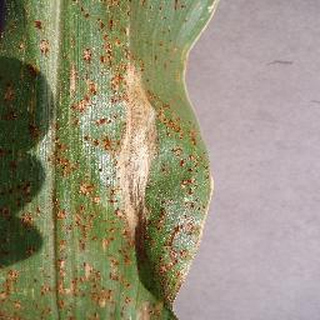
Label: corn_northern_leaf_blight